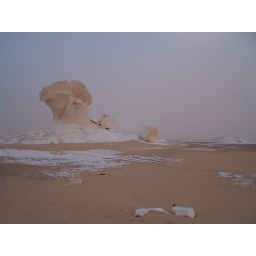
Another view of some of the rocks in the white desert